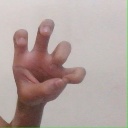
अक्षर: छ